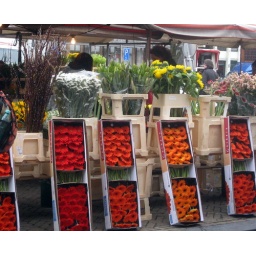
A colorful display of flowers in an outdoor market.